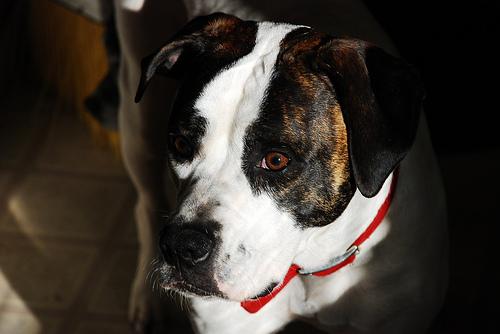
Breed: american bulldog